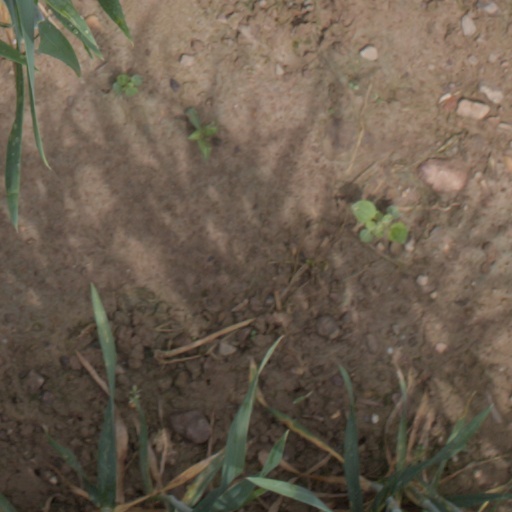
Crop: wheat